Ghalib bin Ali

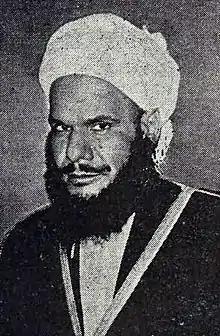
Al Hinai in 1962

Ghalib bin Ali bin Hilal al-Hinai (c. 1912 – 29 November 2009) was the last elected imam of the Imamate of Oman.